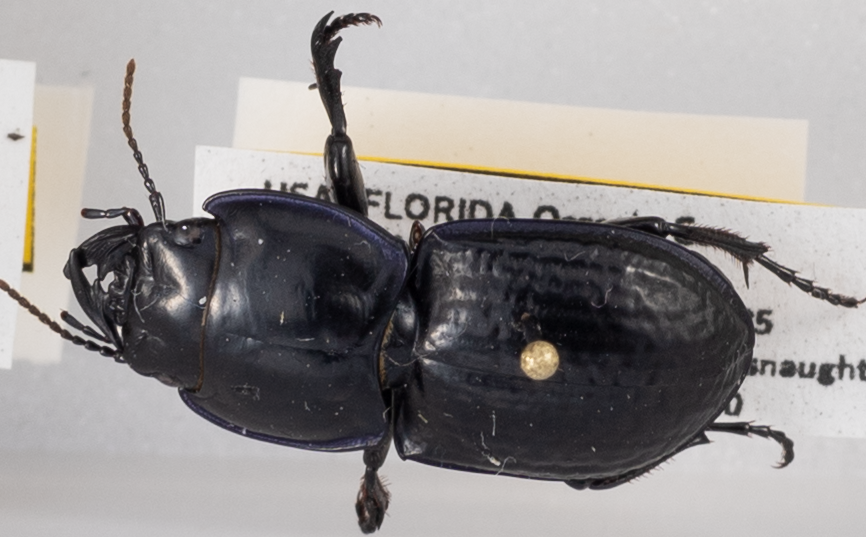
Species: Pasimachus sublaevis
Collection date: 2018-04-10
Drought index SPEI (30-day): -0.71
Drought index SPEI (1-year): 0.47
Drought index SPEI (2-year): -0.03